Somersault (Beach Fossils album)

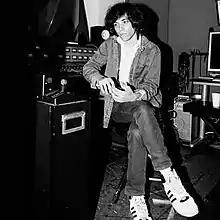
Jonathan Rado of the band Foxygen served as a producer and engineer on "Somersault"

"Somersault" was recorded in various locations in Brooklyn, Manhattan, upstate NY, and Los Angeles, including engineer Jonathan Rado's home studio and a cabin in Upstate New York, and featured guest vocals from Slowdive's Rachel Goswell and Cities Aviv. In an Instagram post on June 5, 2019, celebrating the anniversary of the release of the album, Dustin Payseur said of the recording process, "We were sketching out ideas for years while on and off tour, working in “studios” in Brooklyn, Manhattan, Los Angeles and upstate NY... most of these not actually being real studios, but comfortable spaces where we set up our own gear and got to work."